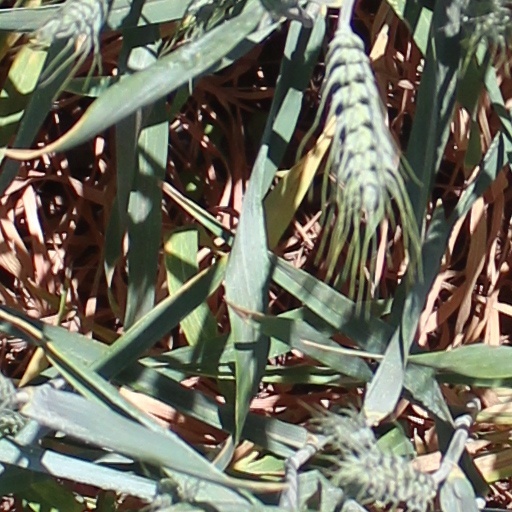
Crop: wheat